Air data inertial reference unit

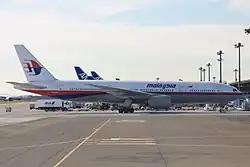
9M-MRG, the aircraft involved as flight 124

On 25 June 2005, an Alitalia Airbus A320-200 registered as I-BIKE departed Milan with a defective ADIRU as permitted by the Minimum Equipment List. While approaching London Heathrow Airport during deteriorating weather another ADIRU failed, leaving only one operable. In the subsequent confusion the third was inadvertently reset, losing its reference heading and disabling several automatic functions. The crew was able to effect a safe landing after declaring a Pan-pan.